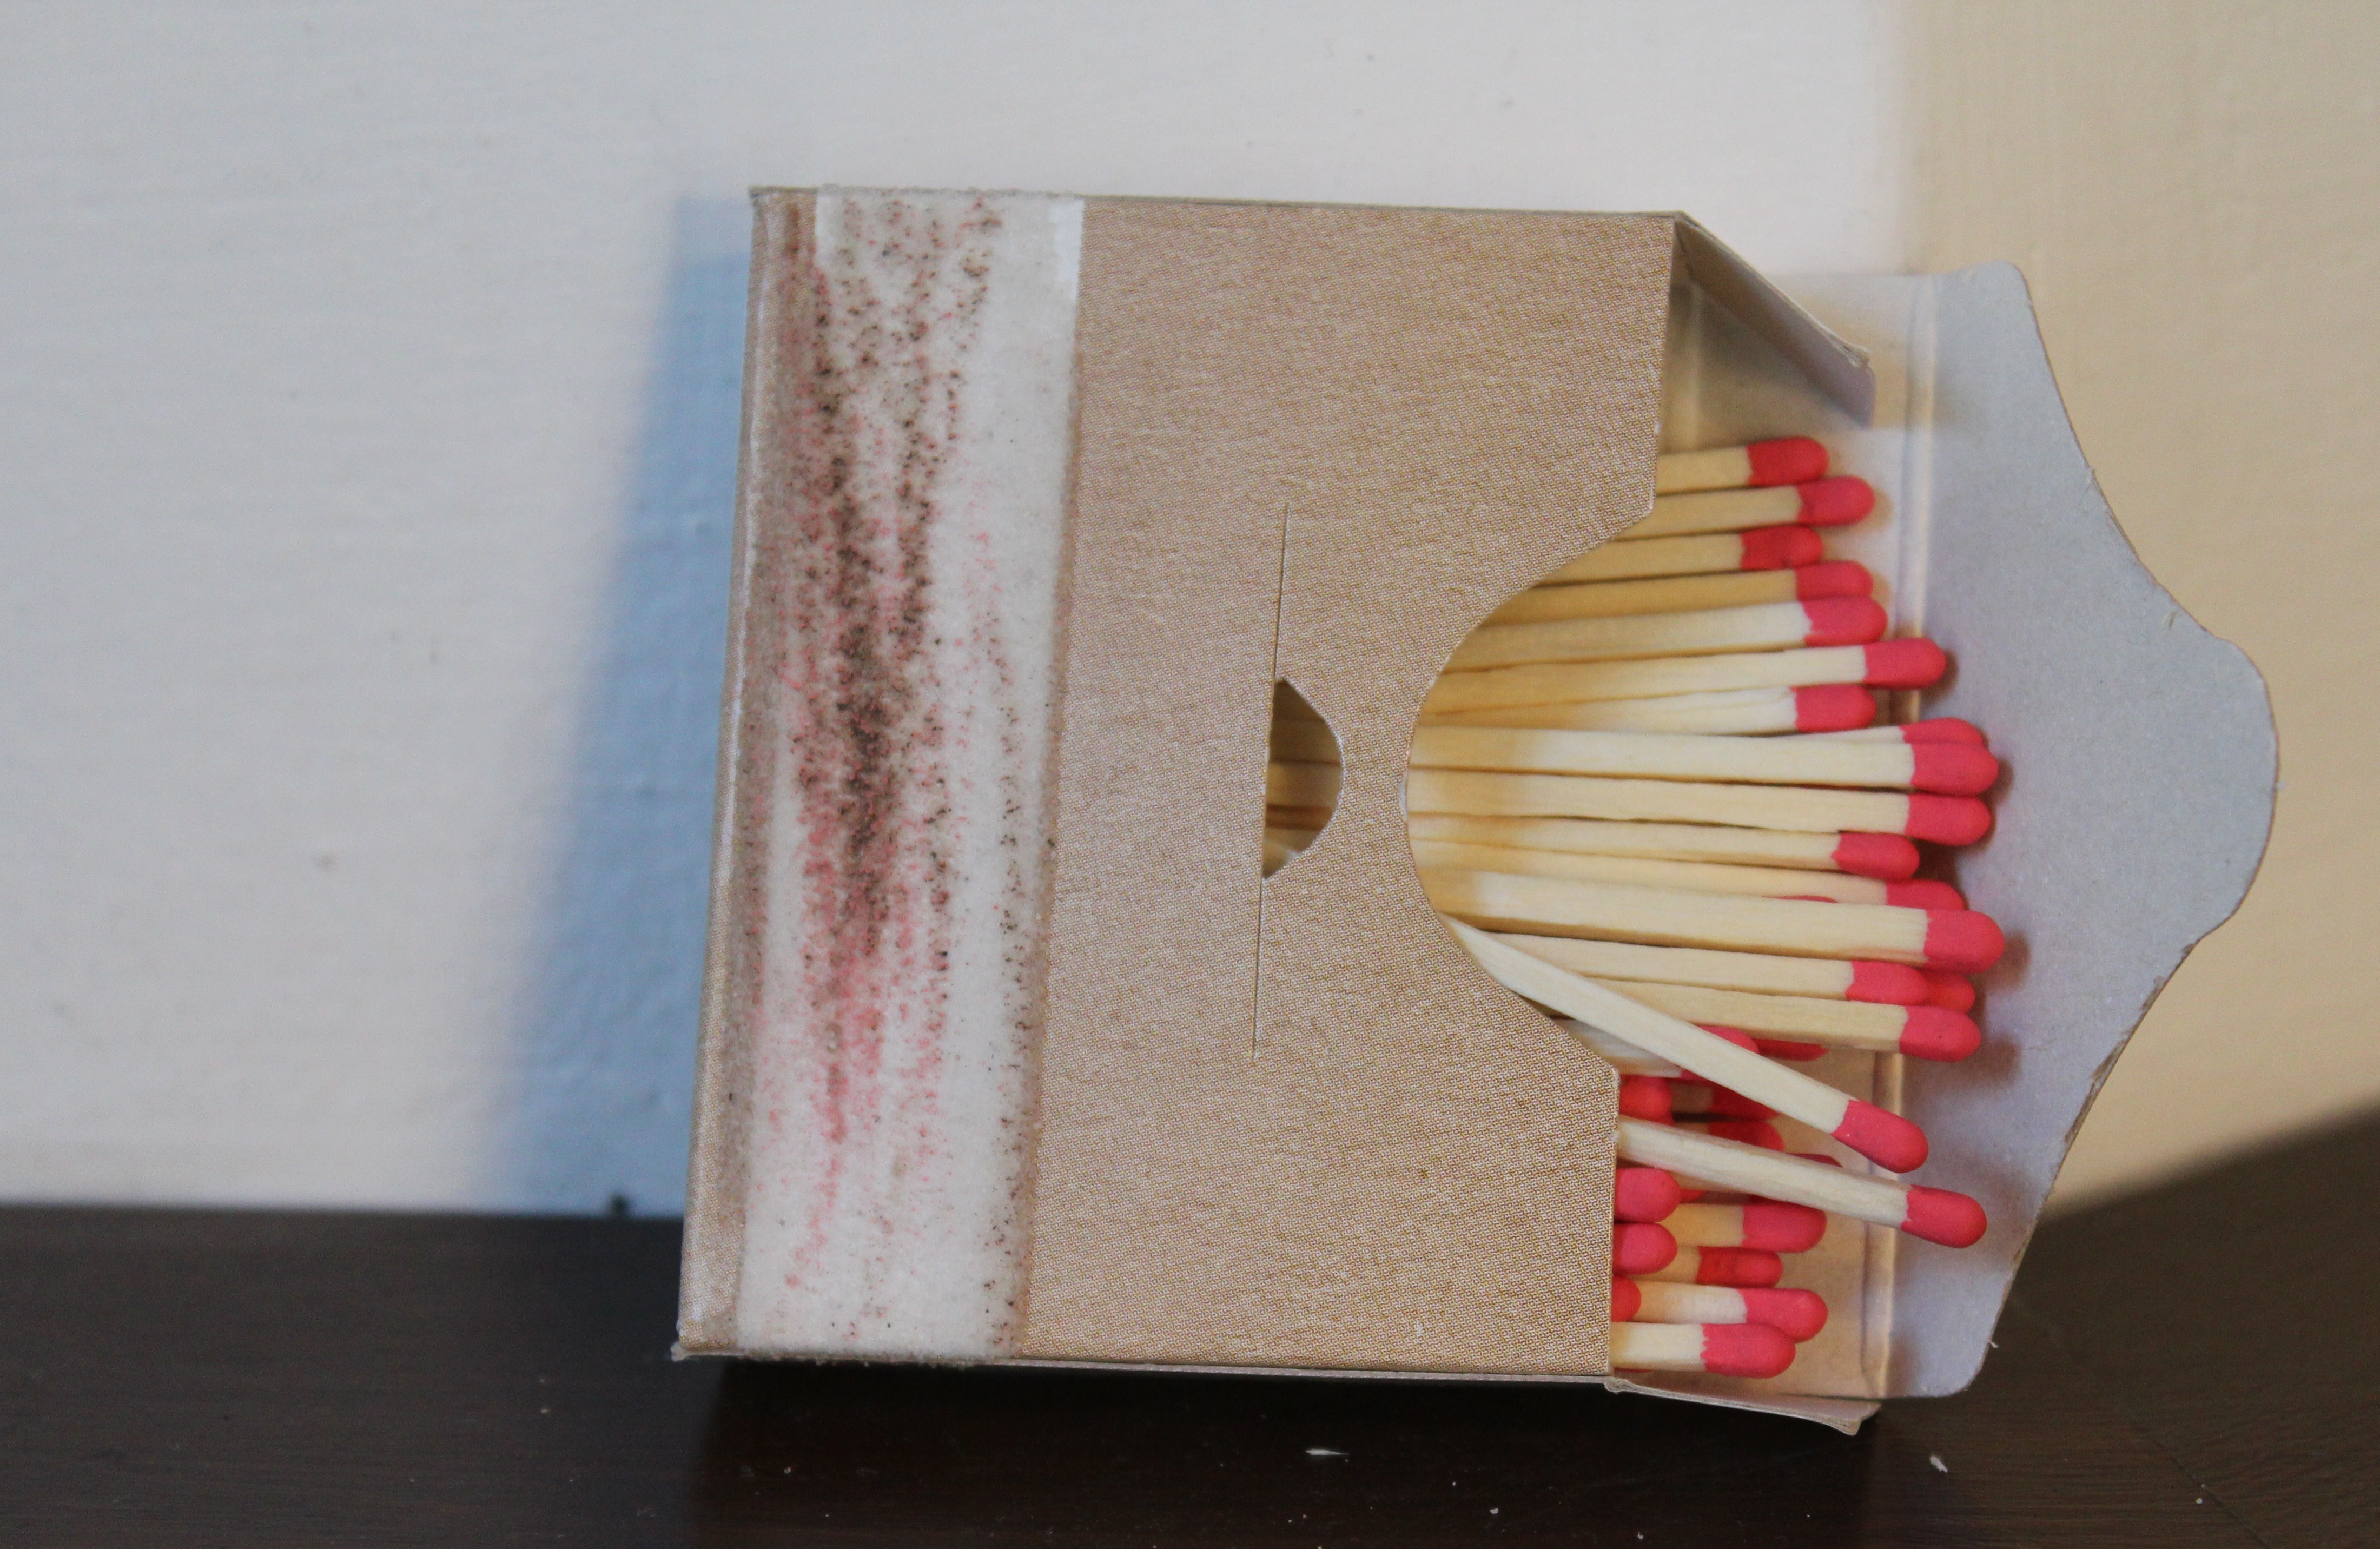
wood, red, fire, pink, paper, material, art, matchbox, matches, sulfur, matches from the kitchen